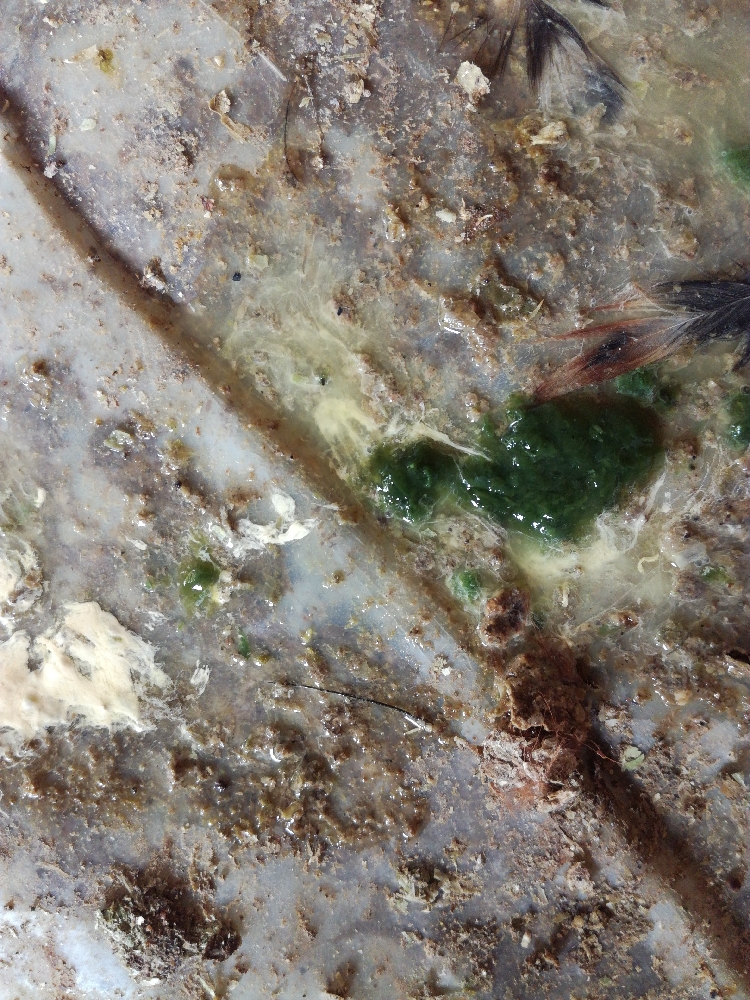
PCR-confirmed diagnosis: Newcastle disease